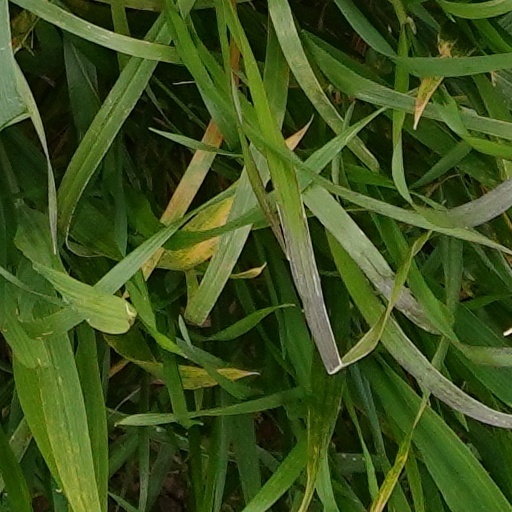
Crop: wheat